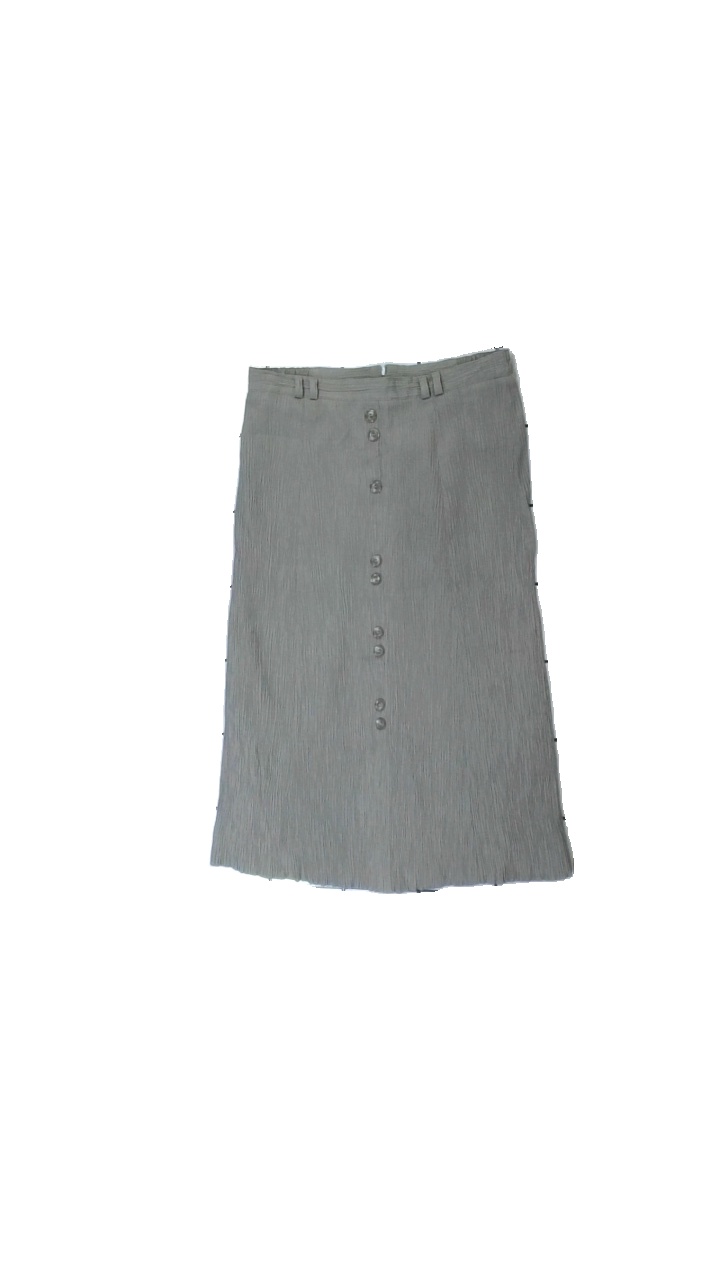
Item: Skirt (Ladies)
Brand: Cappuchini
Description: Green crinkled skirt from Cappuccini, size 38. Good condition.
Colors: Green
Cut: Regular
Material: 60% cott, 40% poly
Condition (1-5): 4
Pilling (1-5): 5
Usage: Reuse
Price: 50-100